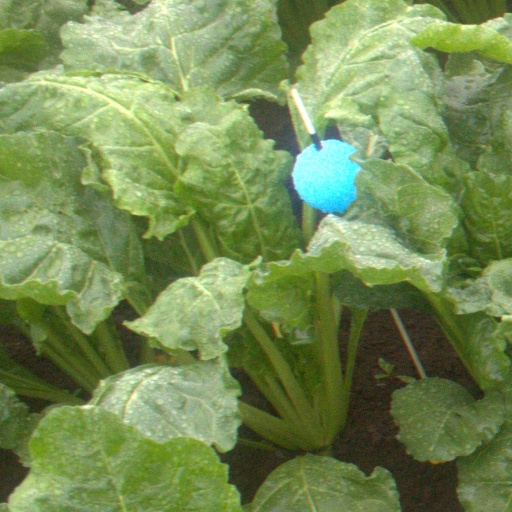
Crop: sugar beet